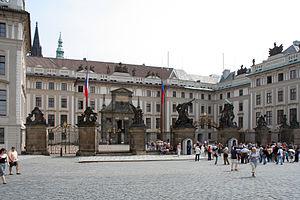
Nicolò Pacassi est un architecte autrichien du XVIIIᵉ siècle d'origine italienne.